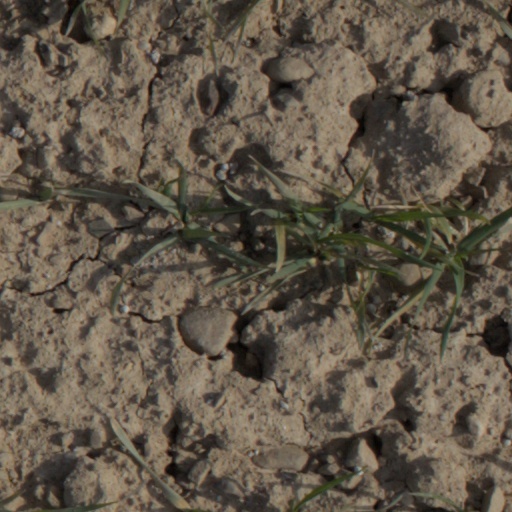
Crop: wheat